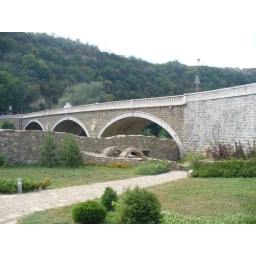
The bridge over Yantra river viewed from the yard of the church St. 40 Martyrs